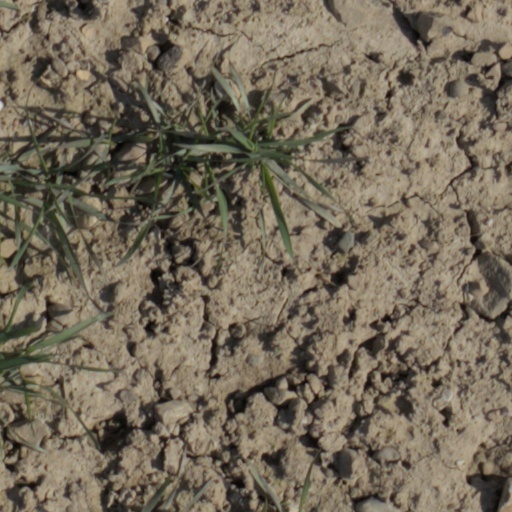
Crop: wheat